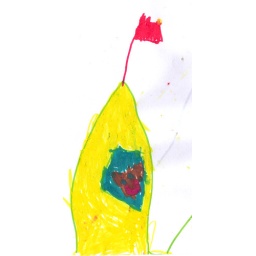
A monkey in a castle with a red flag